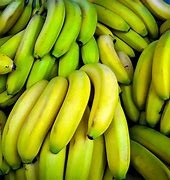
Label: banana